The Dirty Dozen

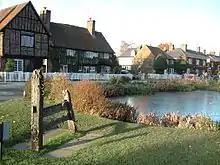
Aldbury – scene of the wargame

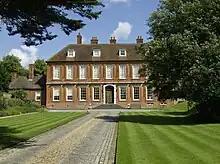
Bradenham Manor – Wargames HQ

The production was filmed in the United Kingdom during the summer of 1966. Interiors and set pieces took place at MGM-British Studios, Borehamwood, where the château set was built under the direction of art director William Hutchinson. It was wide and high, surrounded with of heather, 400 ferns, 450 shrubs, 30 spruce trees and six weeping willows. Construction of the faux château proved problematic. The script required its explosion, but it was so solid that 70 tons of explosives would have been required for the effect. Instead, a cork and plastic section was destroyed.